7th century in Lebanon

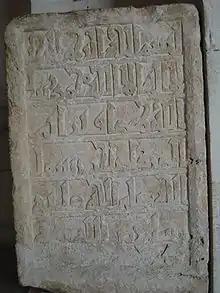

During the frequent Roman–Persian Wars that lasted for many centuries, the Sassanid Persians occupied what is now Lebanon from 619 to 629. Shortly after the Byzantine victory in the war and the recovery of the region, it was again lost, this time permanently, to the Muslim conquests: by the 640s, the Muslim Arabs conquered Syria soon after the death of the Islamic prophet Muhammad, establishing a new regime to replace the Romans. The Maronite community clung to its religion and managed to maintain a large degree of autonomy despite the succession of rulers over the Levant.